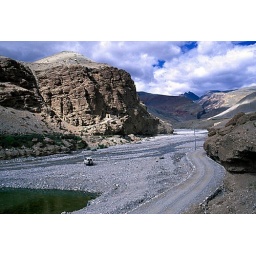
River plate can be road now, road may become river plate in rainy season.